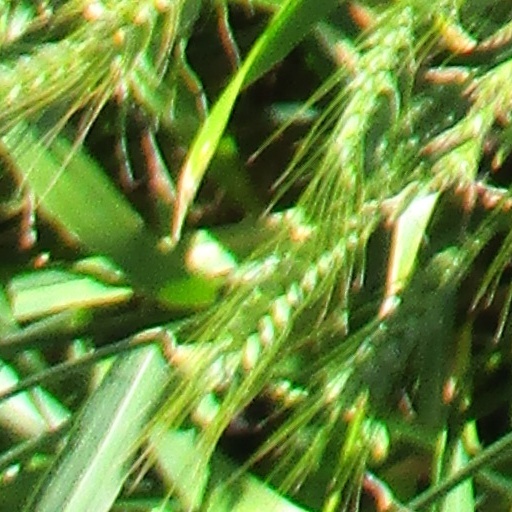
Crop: wheat